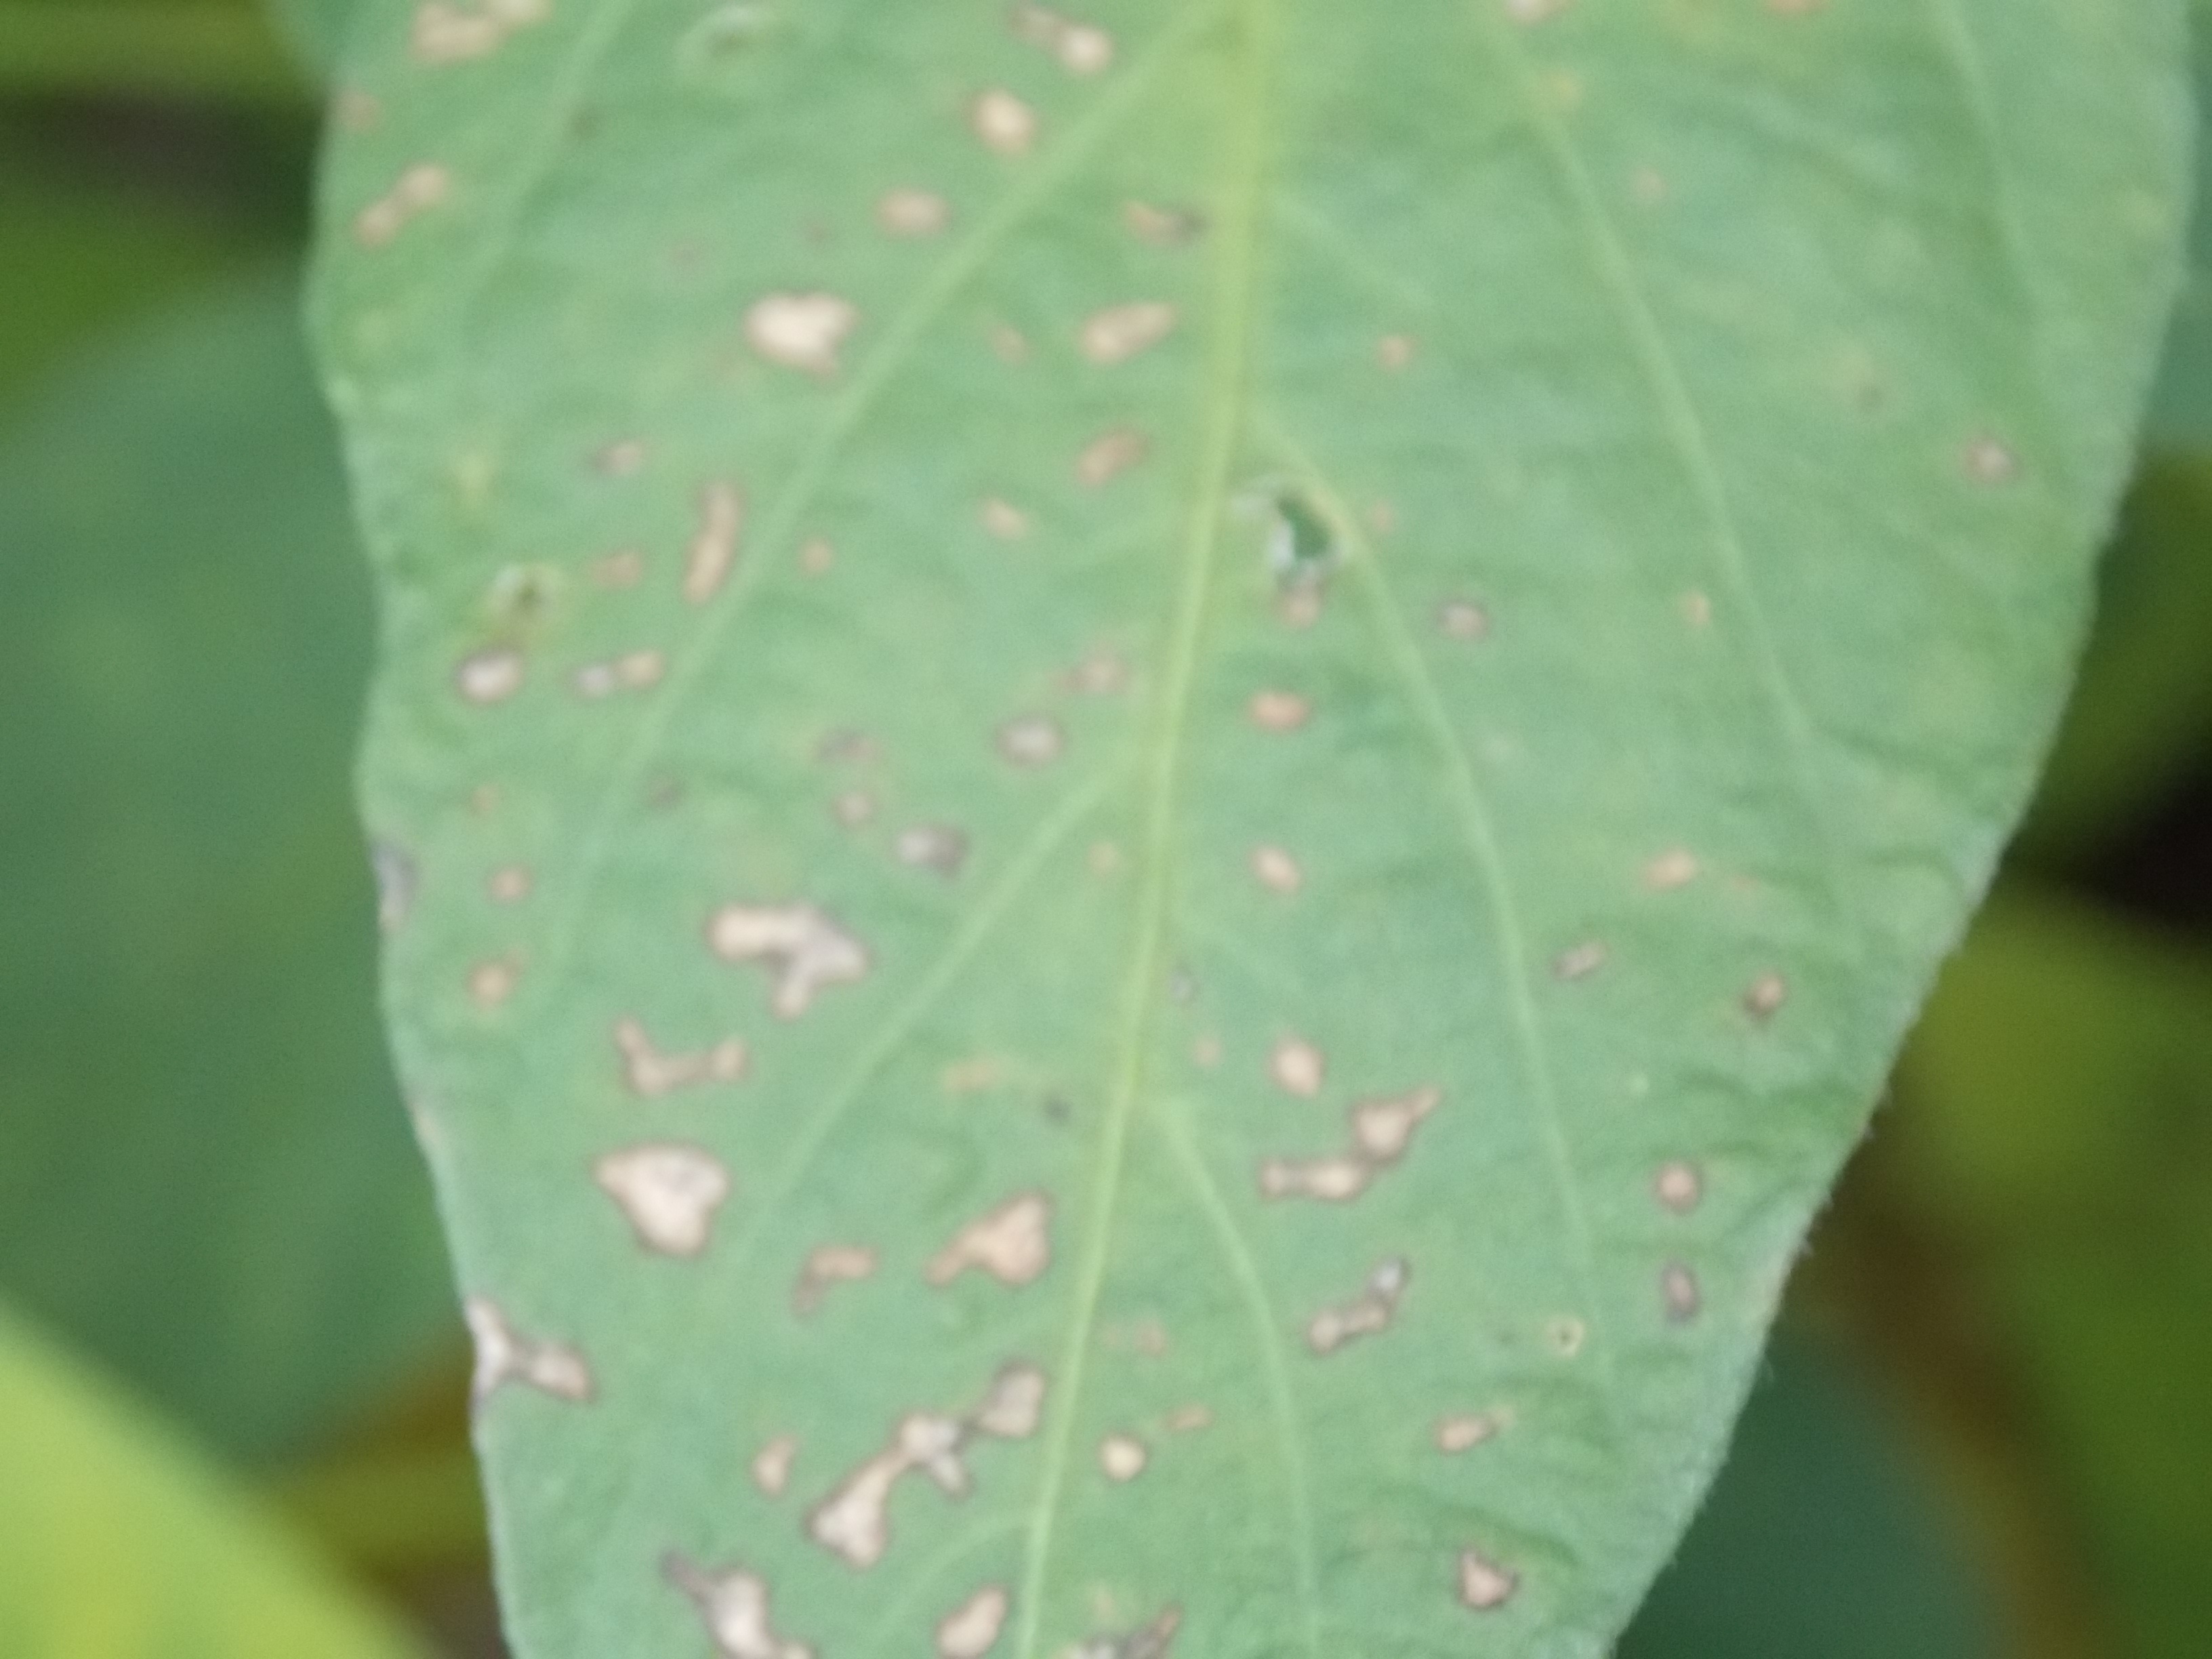
Label: Disease